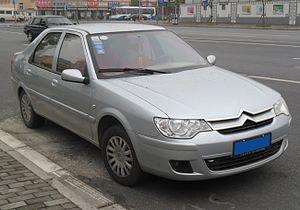
L'usine DPCA de Wuhan est une usine d'assemblage automobile associée au groupe PSA Peugeot Citroën en Chine située à Wuhan. Elle est détenue par la coentreprise Dongfeng Peugeot-Citroën Automobiles.